Asia Ramazan Antar

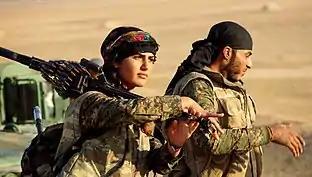
Antar in November 2015

Antar was killed in action on 30 August 2016, during the Manbij offensive against the Islamic State, at the age of 18.